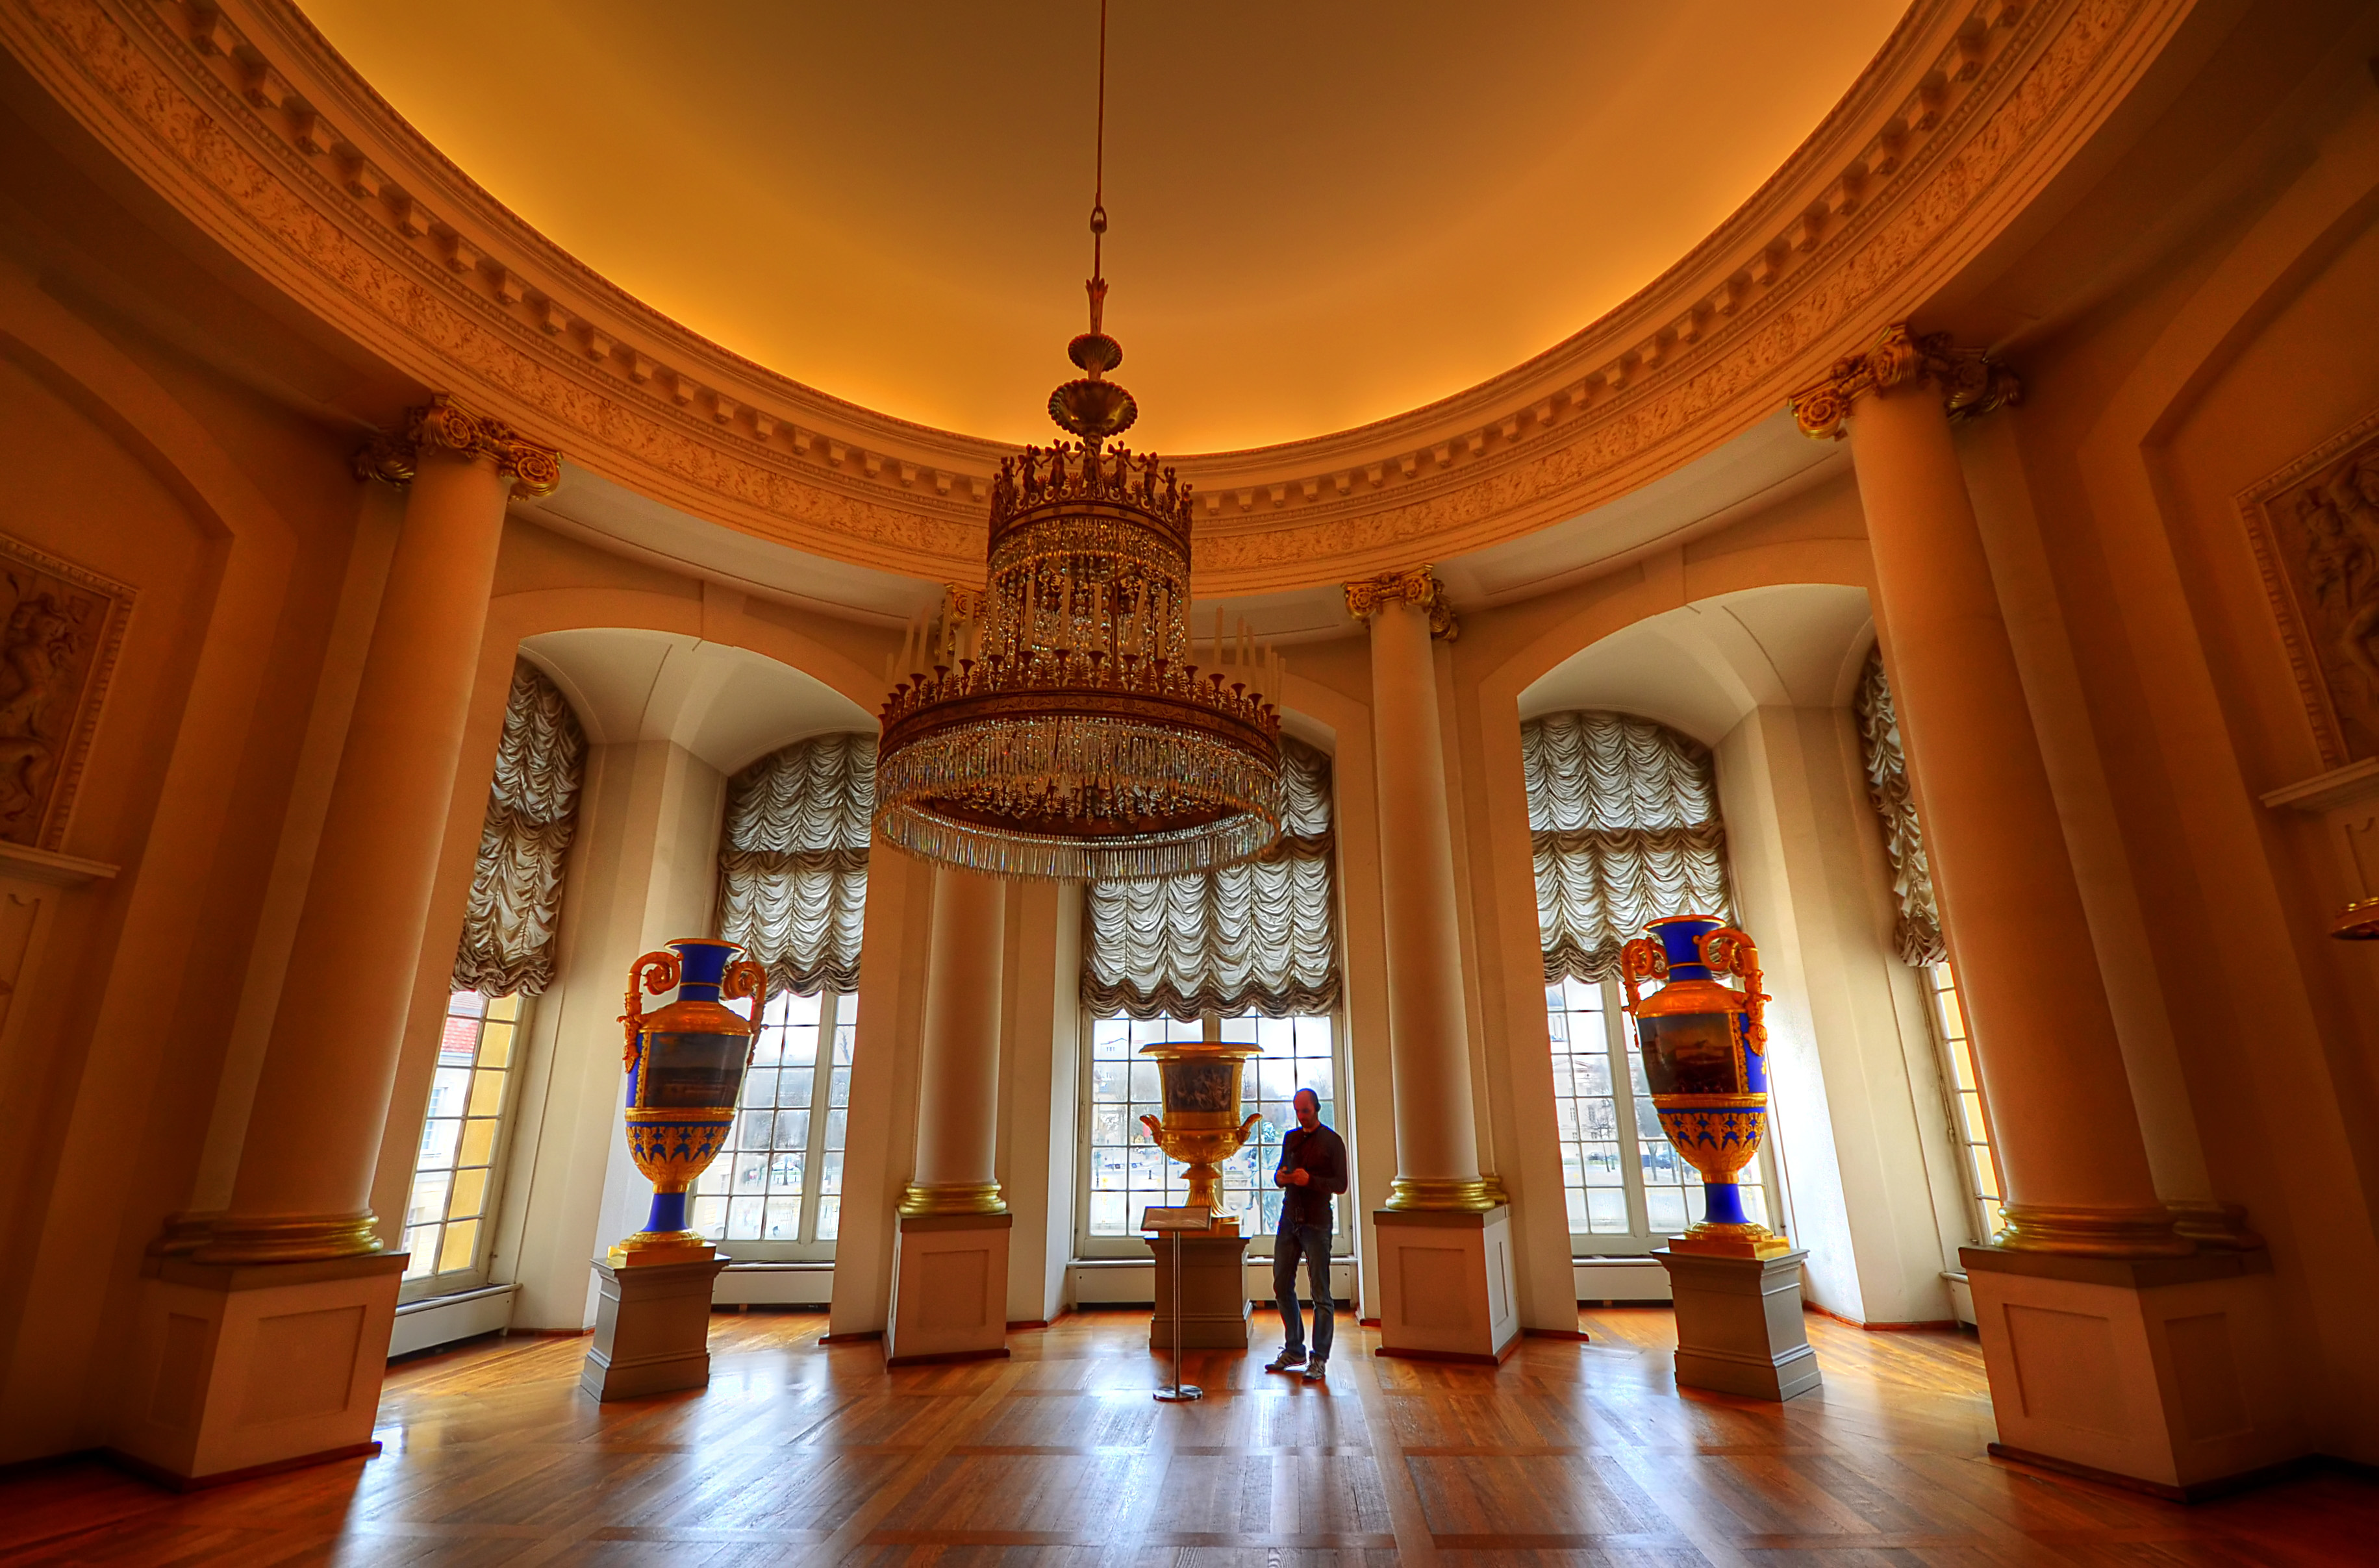
mansion, building, palace, arch, column, hall, nikon, interior design, hdr, wideangle, sigma, d5100, ballroom, tourist attraction, estate, lobby, 1020mm, charlottenburg, schlosscharlottenburg, schloscharlottenburg, ancient history